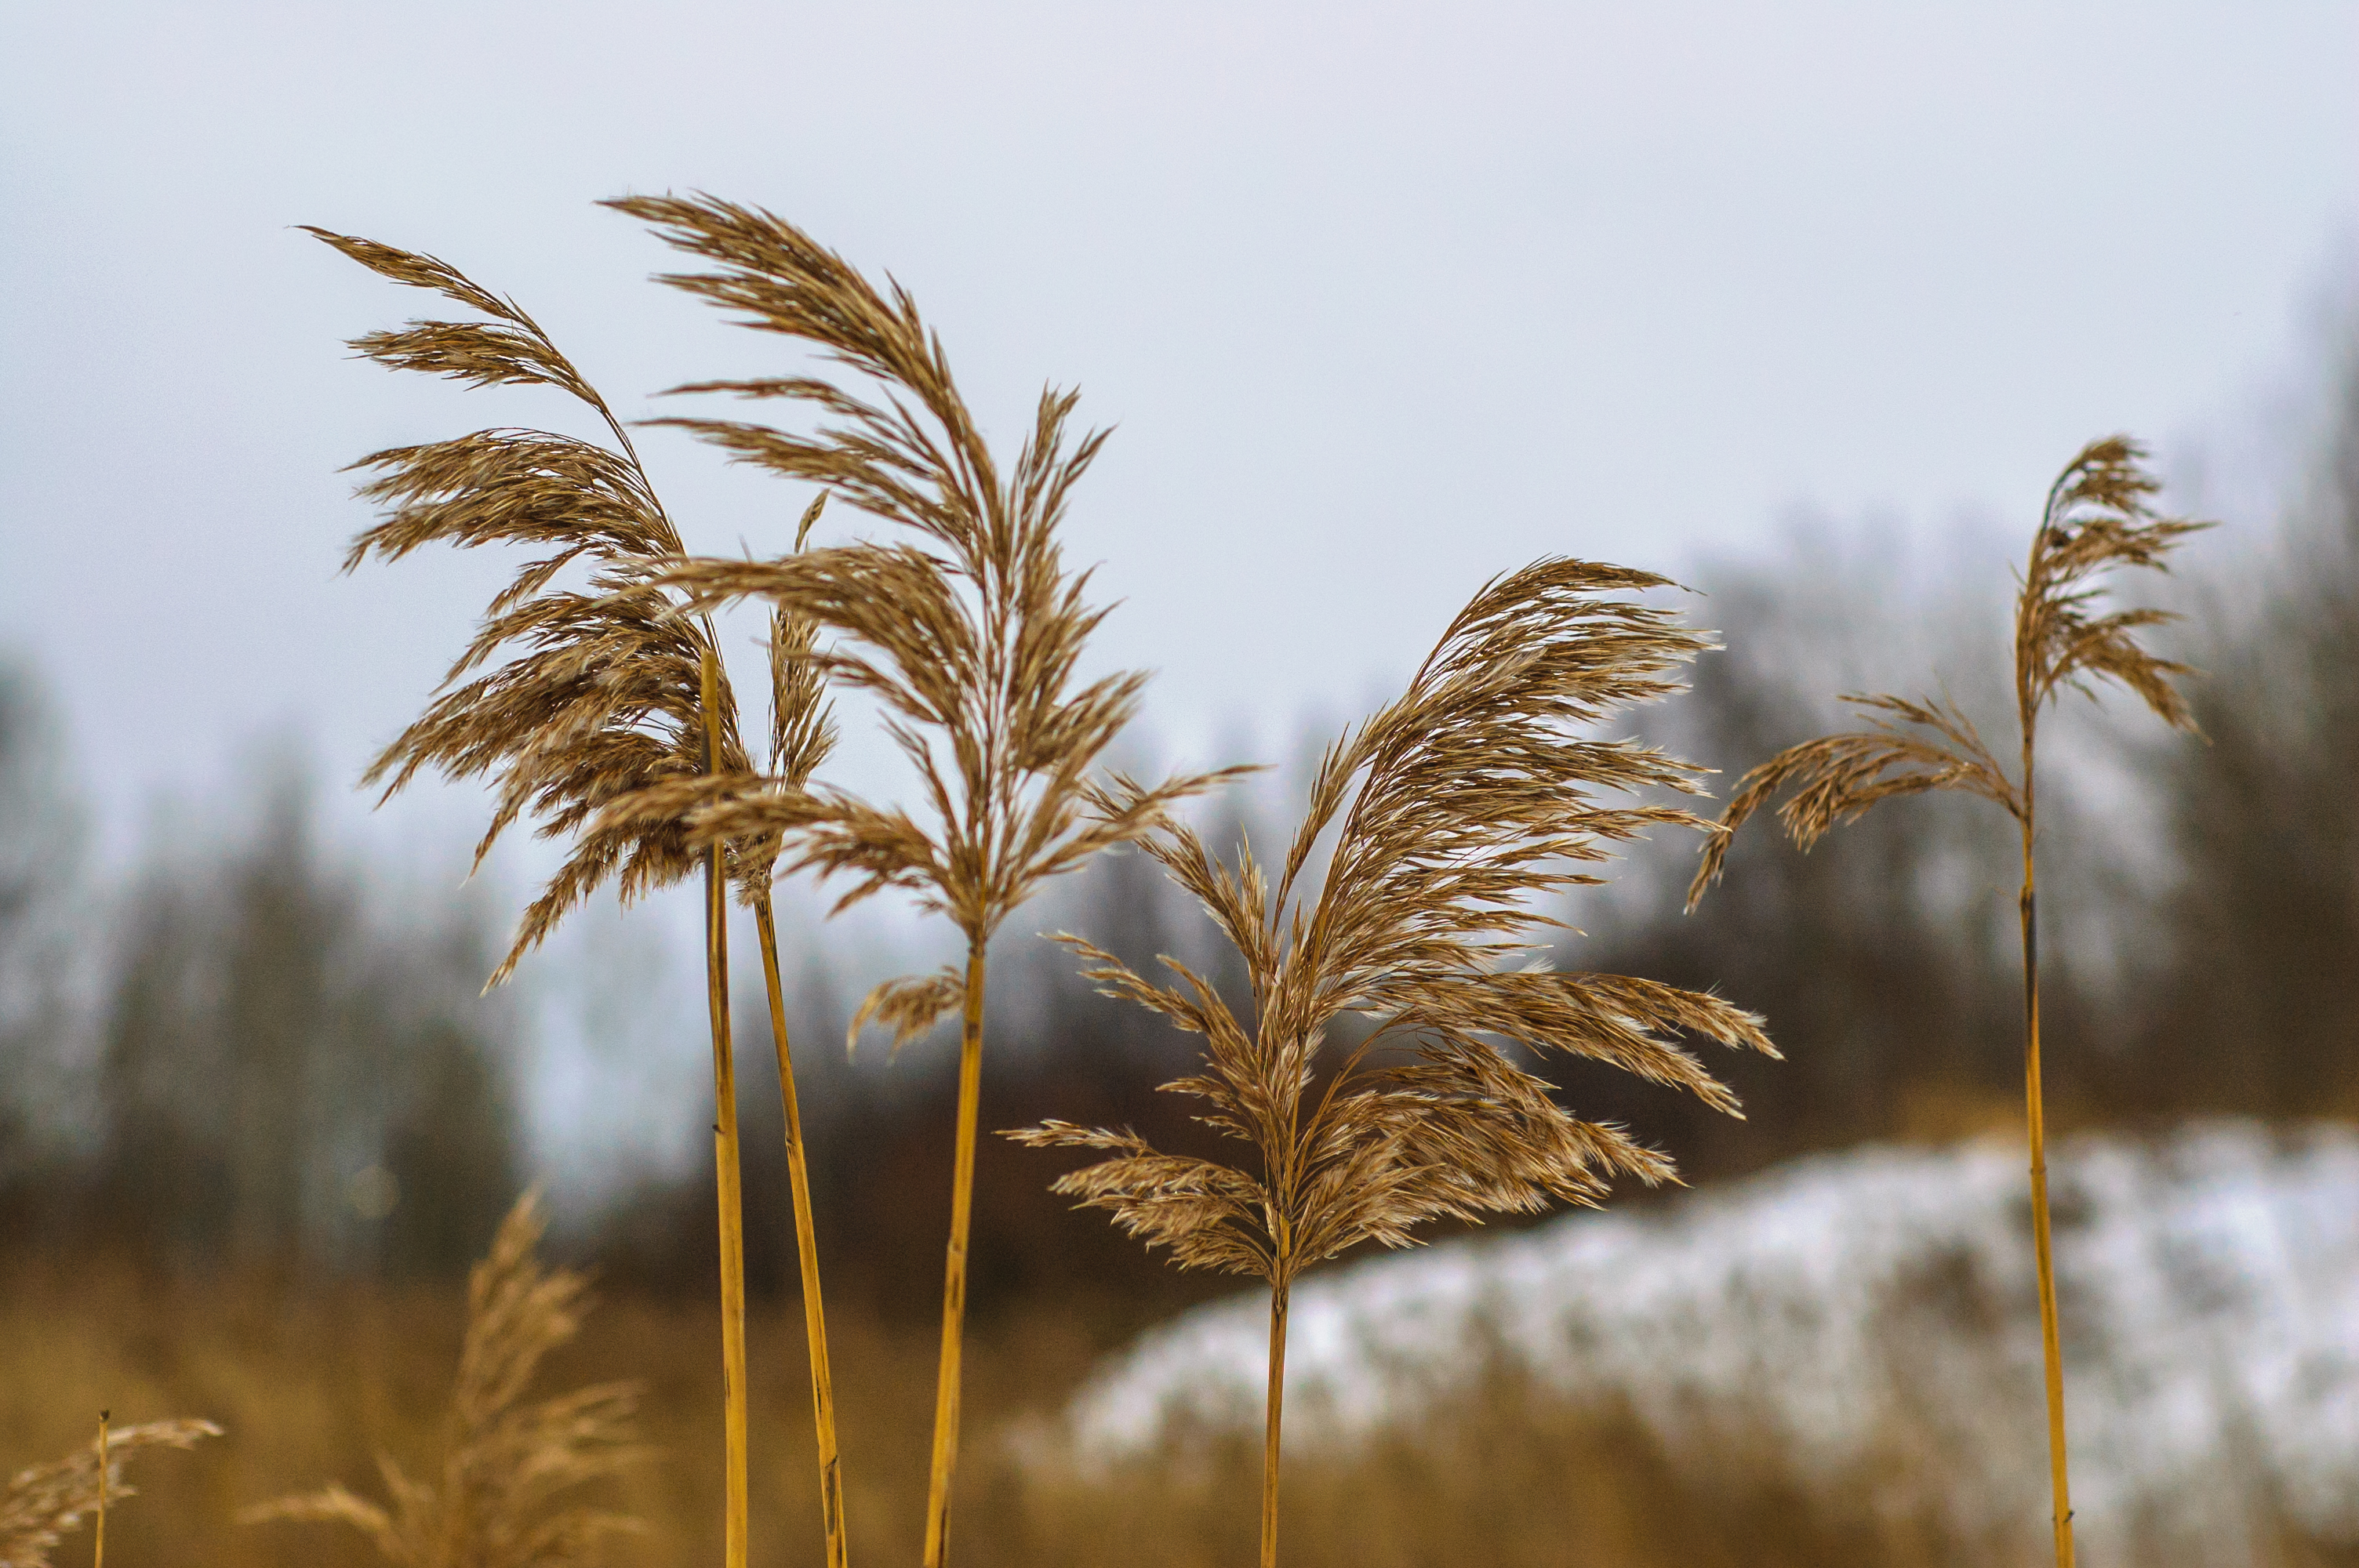
image, vegetation, brown, sunlight, twig, atmospheric phenomenon, flowering plant, grass family, terrestrial plant, phragmites, plant stem, poales, wind, herbaceous plant, perennial plant, vascular plant